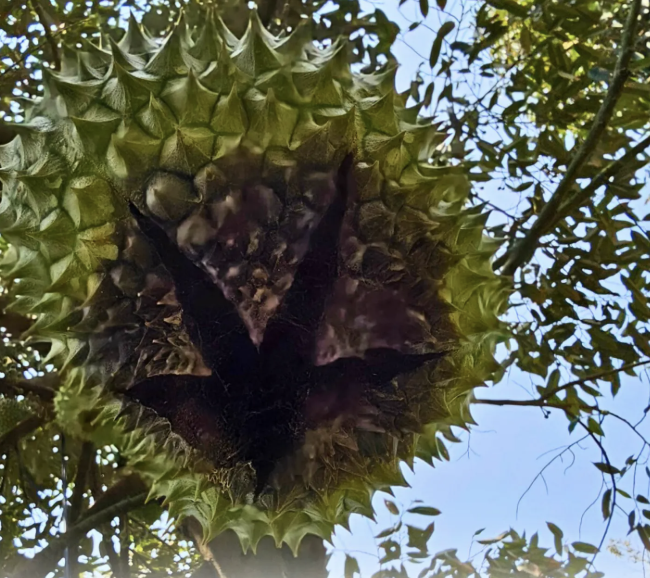
Label: fruit_rot